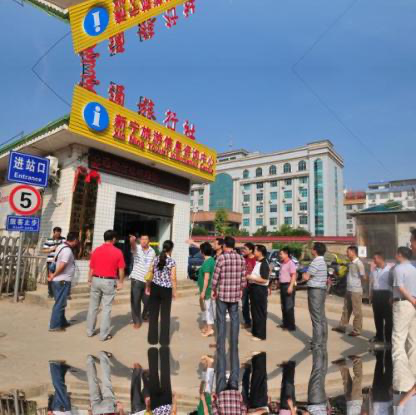
Objects in the image:
label: head
label: head
label: head
label: head
label: head
label: head
label: head
label: head
label: head
label: head
label: head
label: head
label: head
label: head
label: head